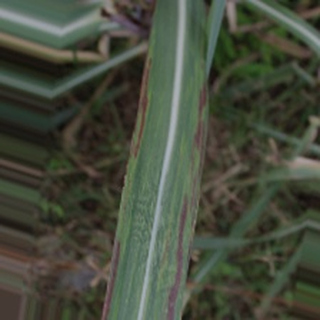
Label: sugarcane_bacterial_blight